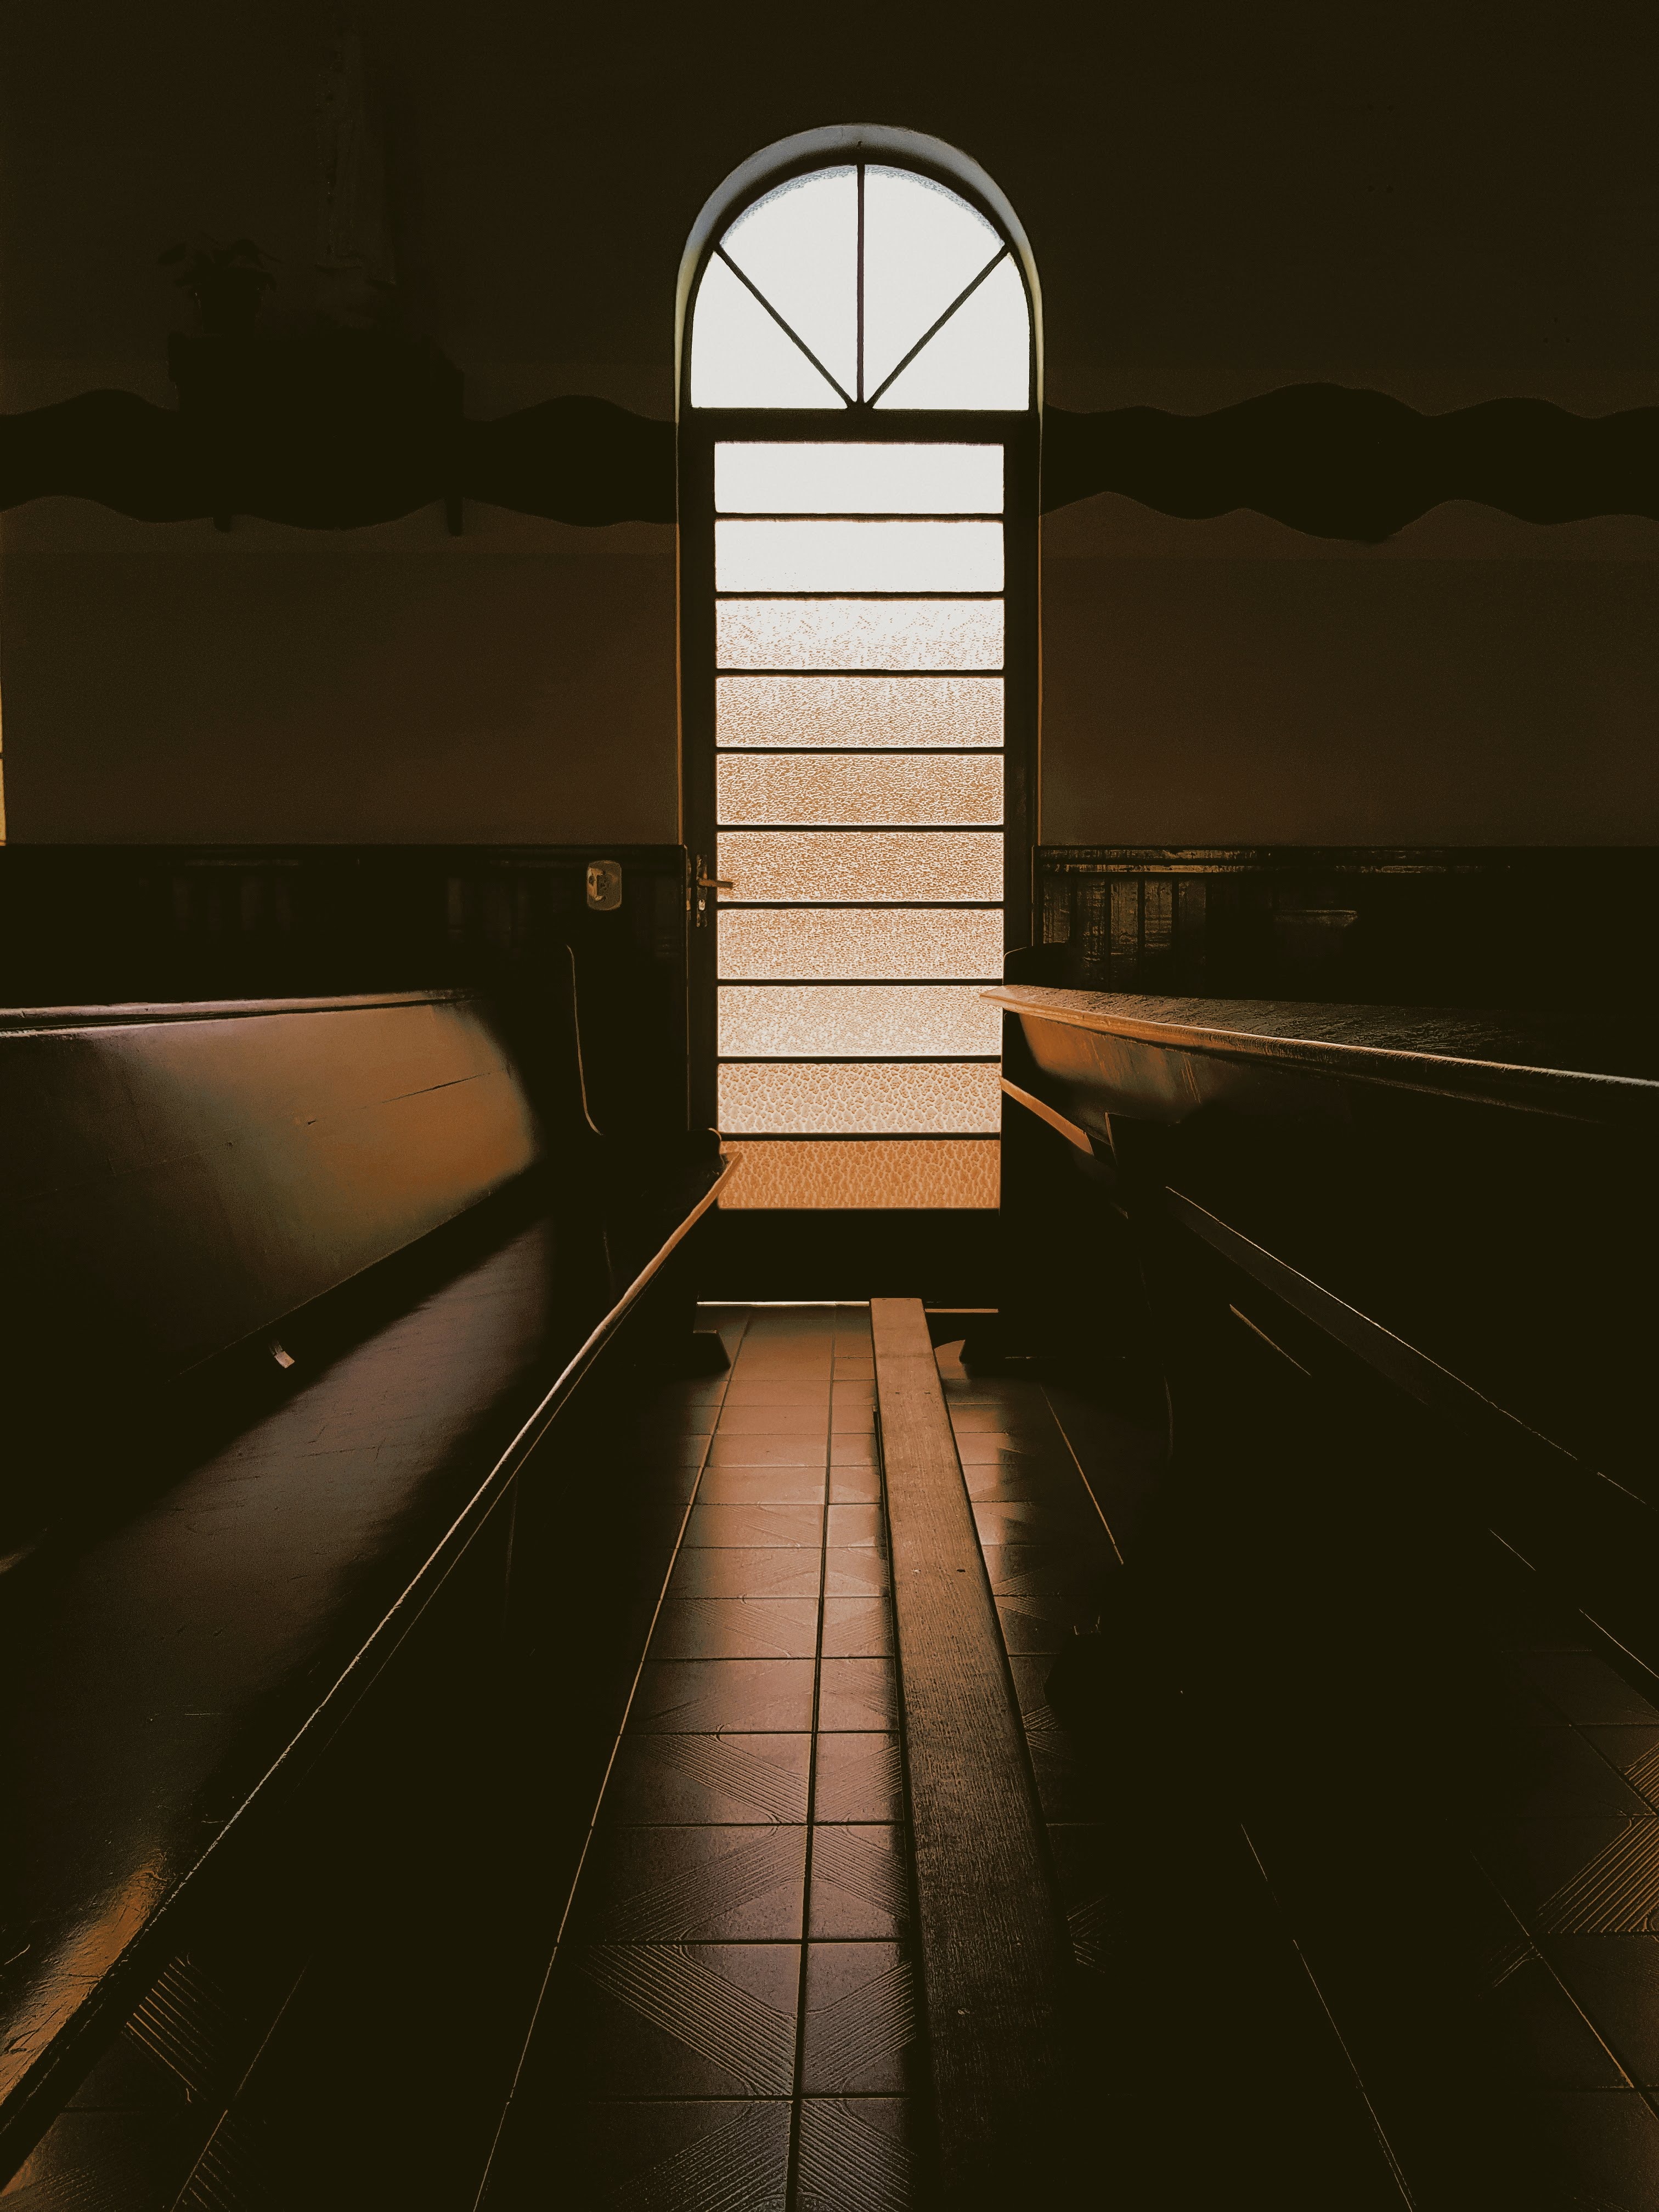
light, architecture, sky, darkness, line, night, shadow, daylighting, arch, Tints and shades, window, reflection, symmetry, room, sunlight, photography, glass, street light, building